The Mad Miss Manton

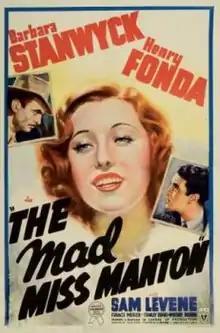
Theatrical release poster

The Mad Miss Manton is a 1938 American screwball comedy-mystery film directed by Leigh Jason and starring Barbara Stanwyck as fun-loving socialite Melsa Manton and Henry Fonda as newspaper editor Peter Ames. Melsa and her debutante friends hunt for a murderer while eating bonbons, flirting with Ames, and otherwise behaving like irresponsible socialites. Ames is also after the murderer, as well as Melsa's hand in marriage.